Defender (association football)

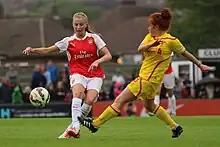
England women's captain Leah Williamson (left) defends for Arsenal.

In the sport of association football, a defender is an outfield player whose primary role is to stop attacks during the game and prevent the opposition from scoring.